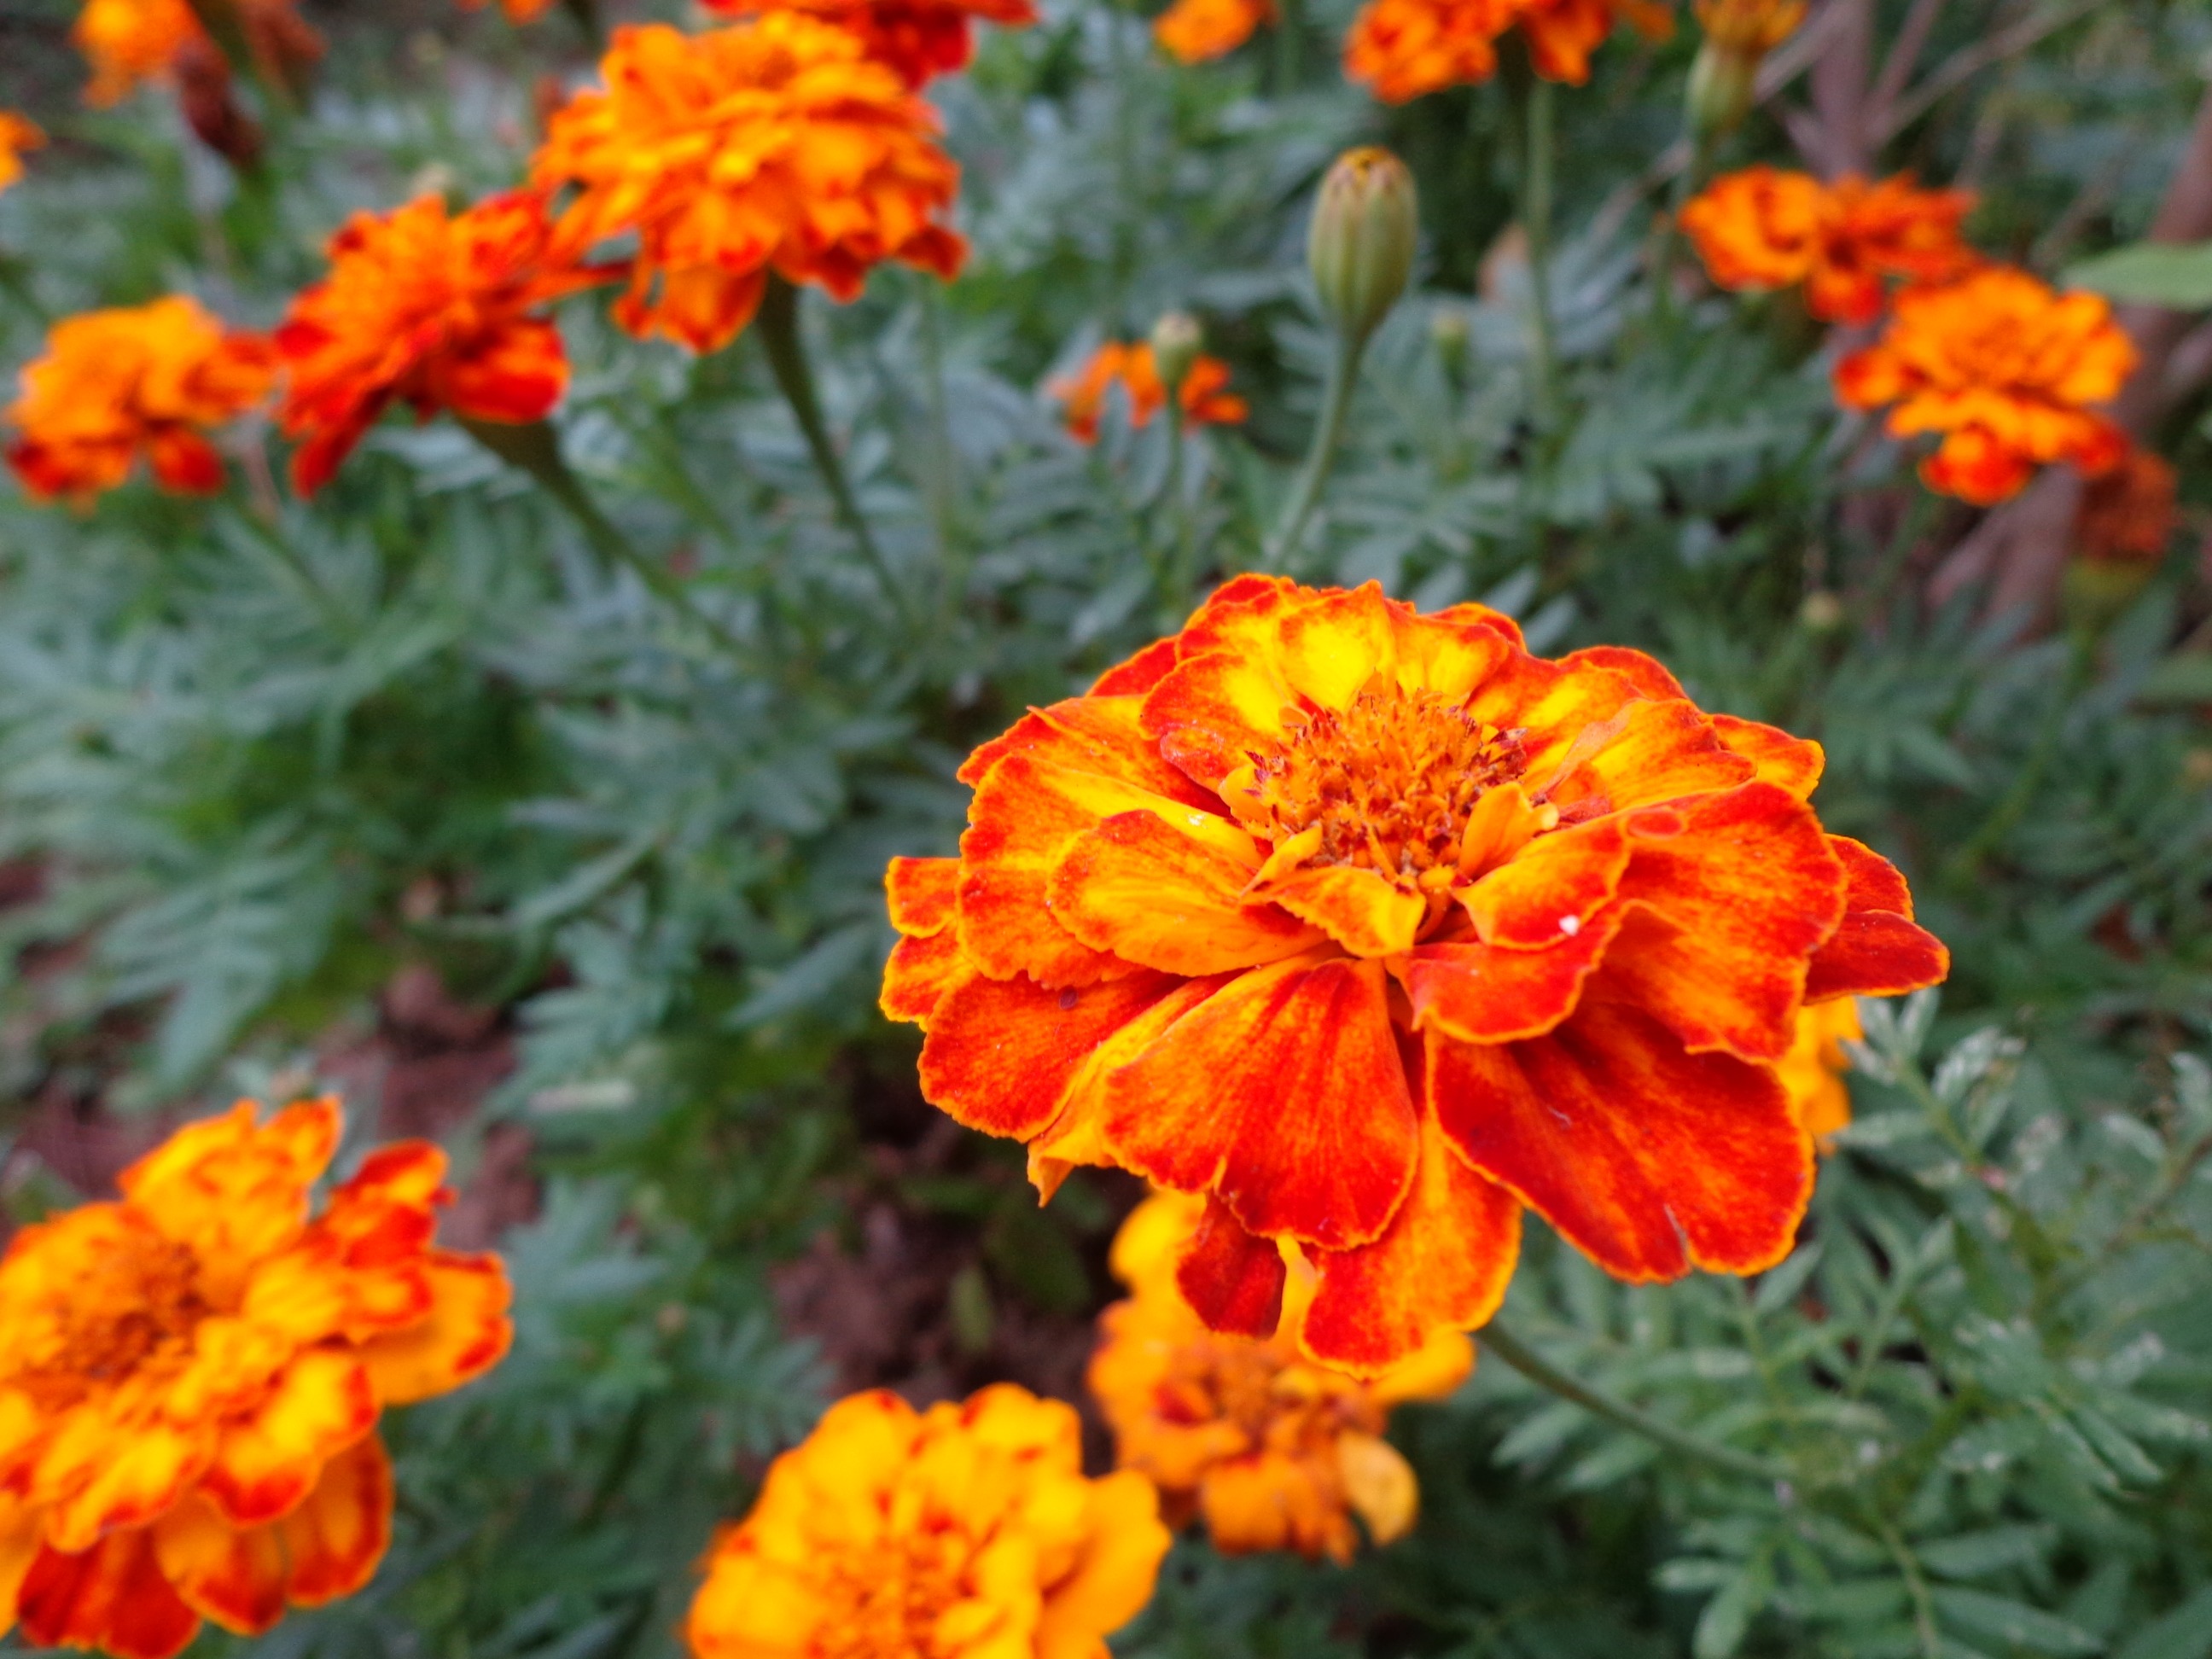
blossom, plant, flower, petal, orange, herb, botany, yellow, flora, wildflower, flowers, marigold, flowering plant, daisy family, calendula, lantana camara, annual plant, land plant, blanket flowers, baguio flowers